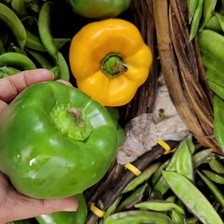
Label: capsicum